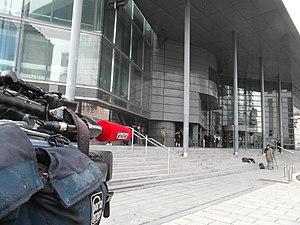
Palais de Justice de Grenoble le 30 novembre 2017
L'affaire Maëlys est une affaire criminelle française qui a pour point de départ la disparition inexpliquée d'une fillette de huit ans, Maëlys de Araujo, le dimanche 27 août 2017 vers trois heures du matin, lors d'une réception de mariage dans la salle des fêtes de la commune de Pont-de-Beauvoisin, en Isère.